United Nations Security Council Resolution 1957

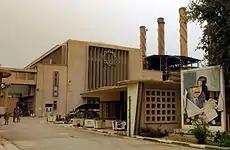
Power plants in Baghdad

United Nations Security Council Resolution 1957, adopted unanimously on 15 December 2010, after recognising positive developments in Iraq since the adoption of 661 (1990), the Council lifted sanctions relating to weapons of mass destruction, long-range ballistic missiles, and the acquisition of nuclear weapons.